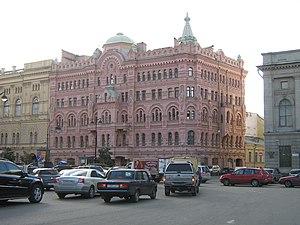
Saint-Pétersbourg. Perspective Nevski.